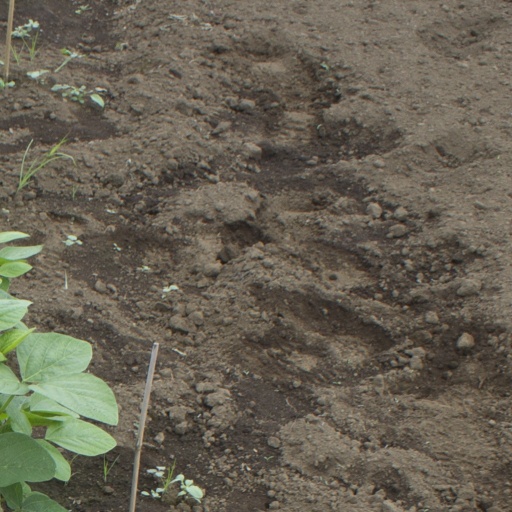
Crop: soybean